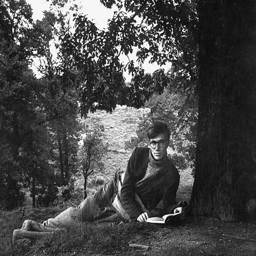
novelist lying underneath a tree wrapped in a sleeping bag , reading a book .